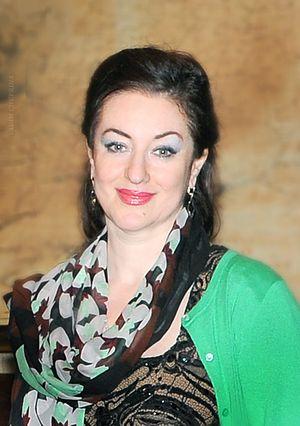
The Voice of Ukraine est la version ukrainienne de l'émission musicale The Voice lancée en 2010 par John de Mol. Elle est diffusée depuis le 22 mai 2011 sur la chaîne 1+1.